Ghazal

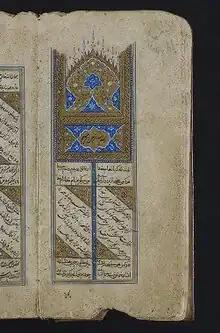
An illustrated headpiece from a mid-18th century collection of ghazals and rubāʻīyāt

Ghazal is a form of amatory poem or ode, originating in Arabic poetry that often deals with topics of spiritual and romantic love. It may be understood as a poetic expression of both the pain of loss, or separation from the beloved, and the beauty of love in spite of that pain.